Pigs in blankets
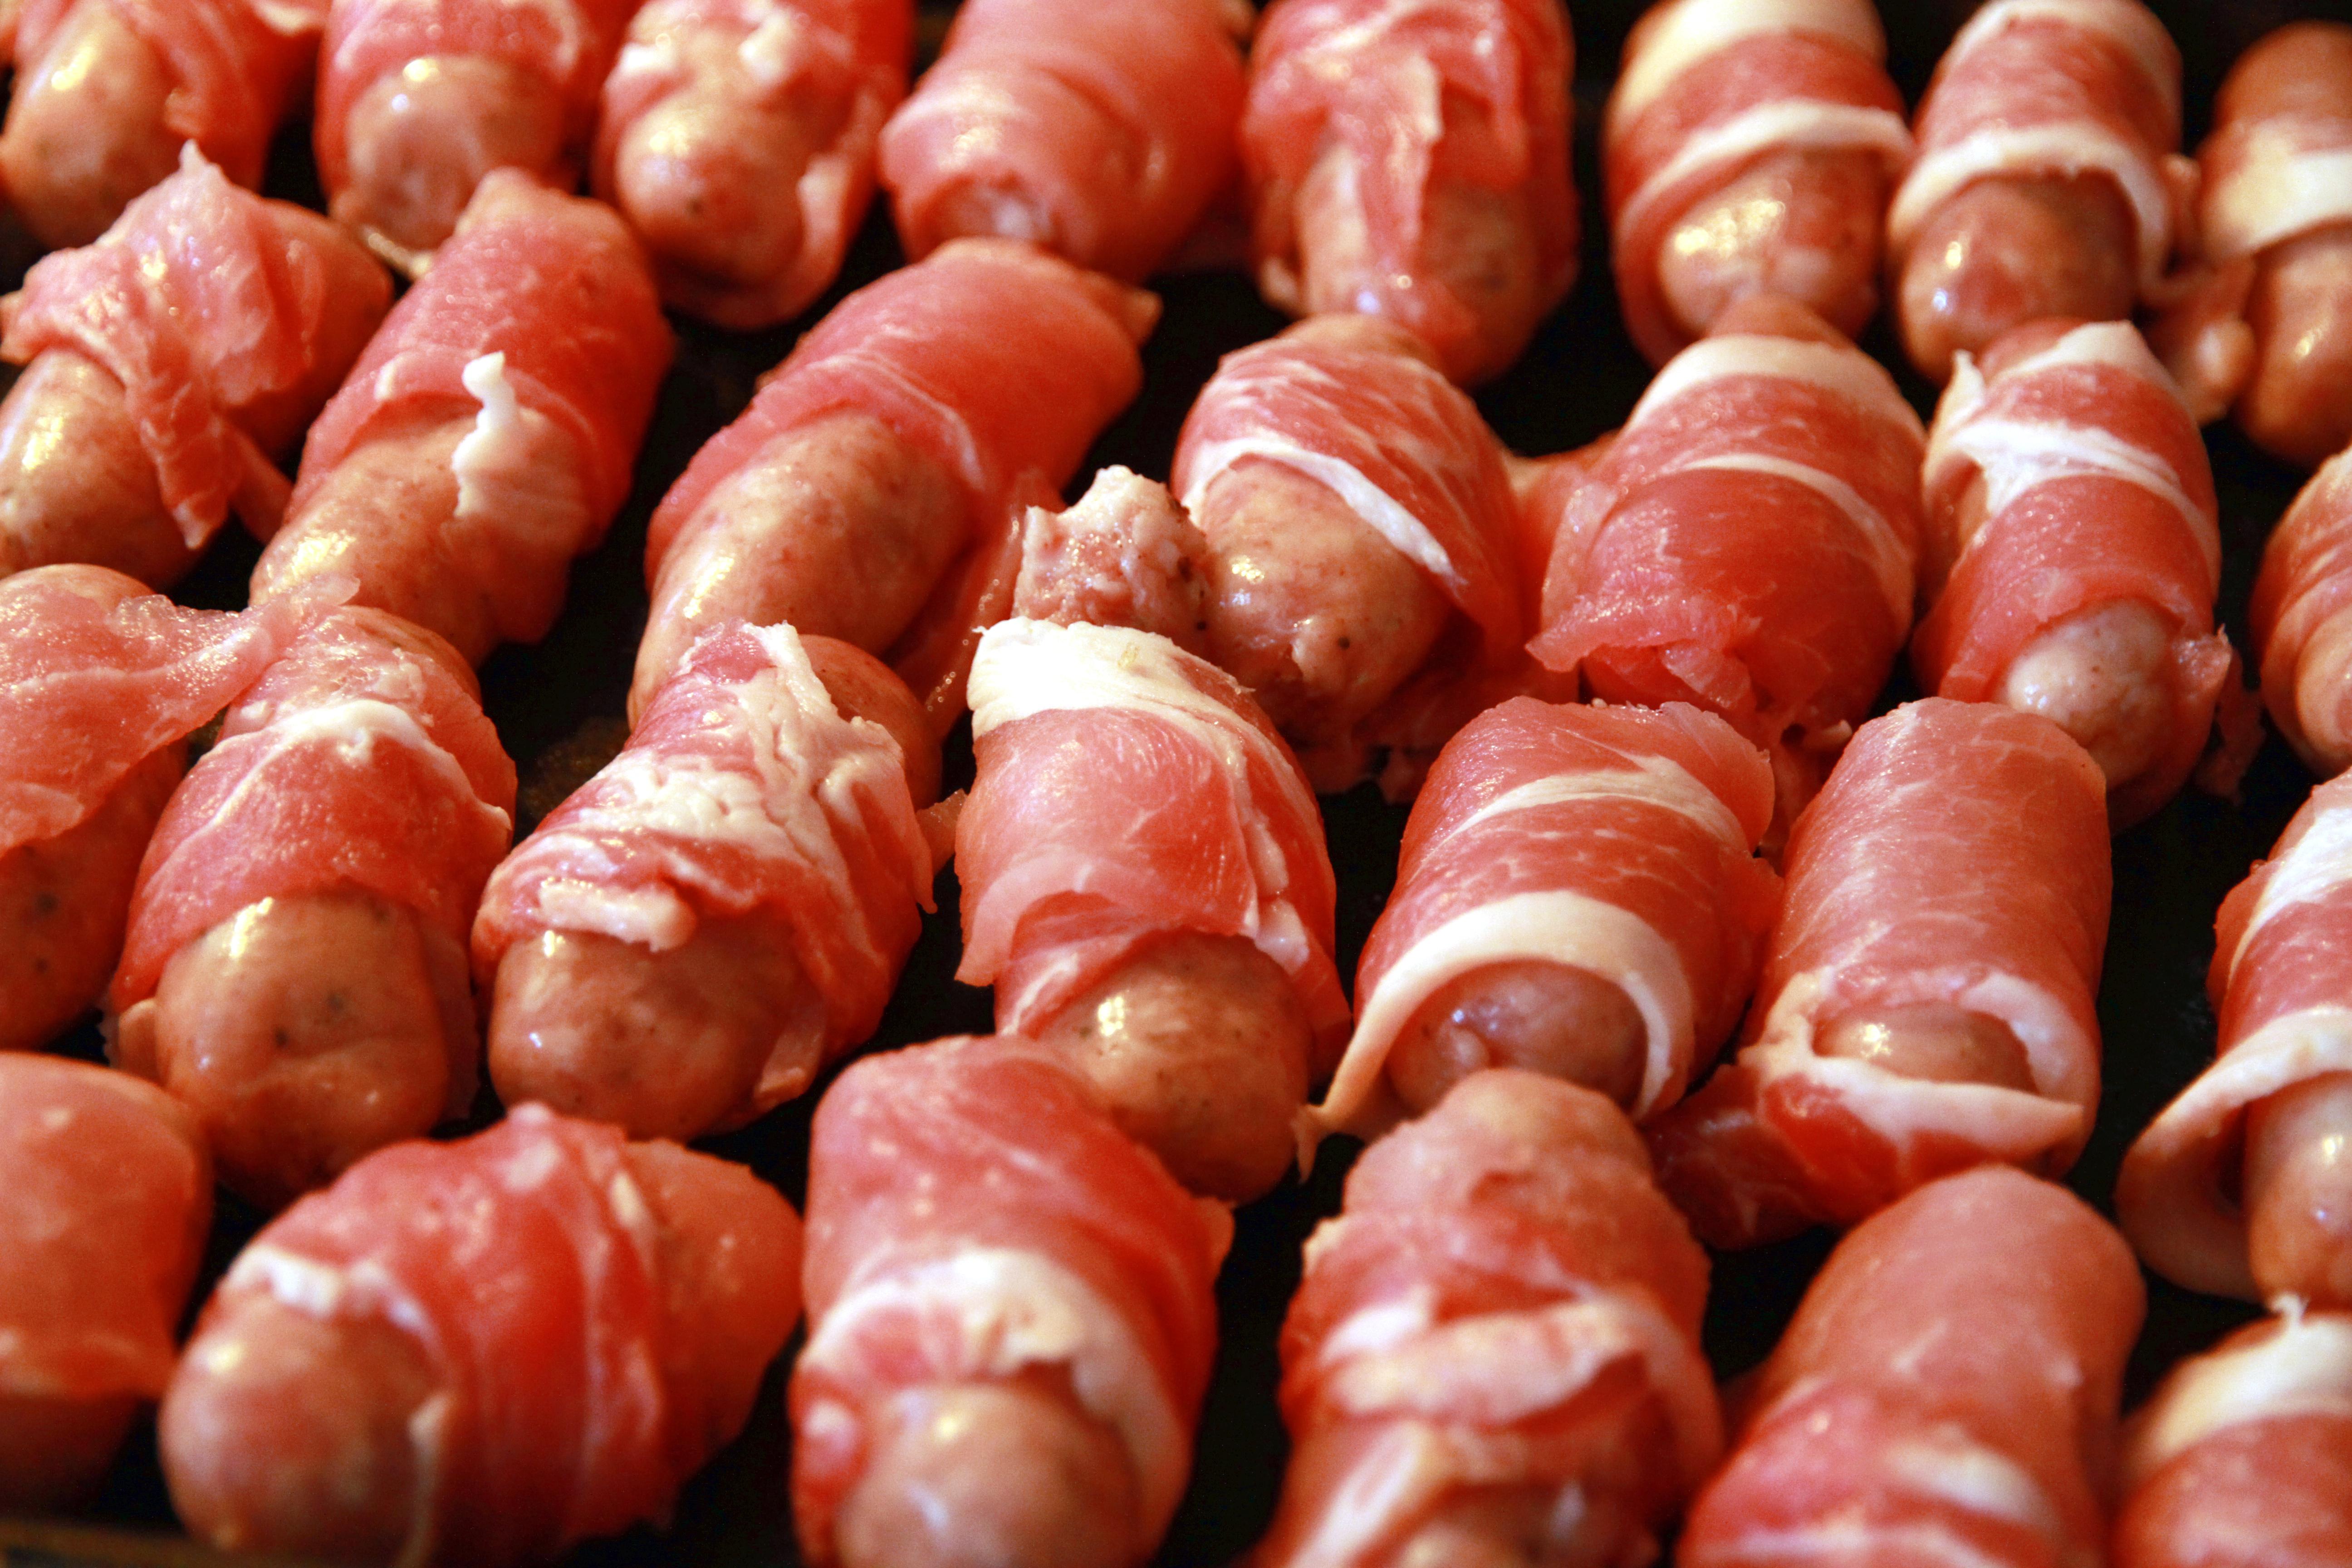
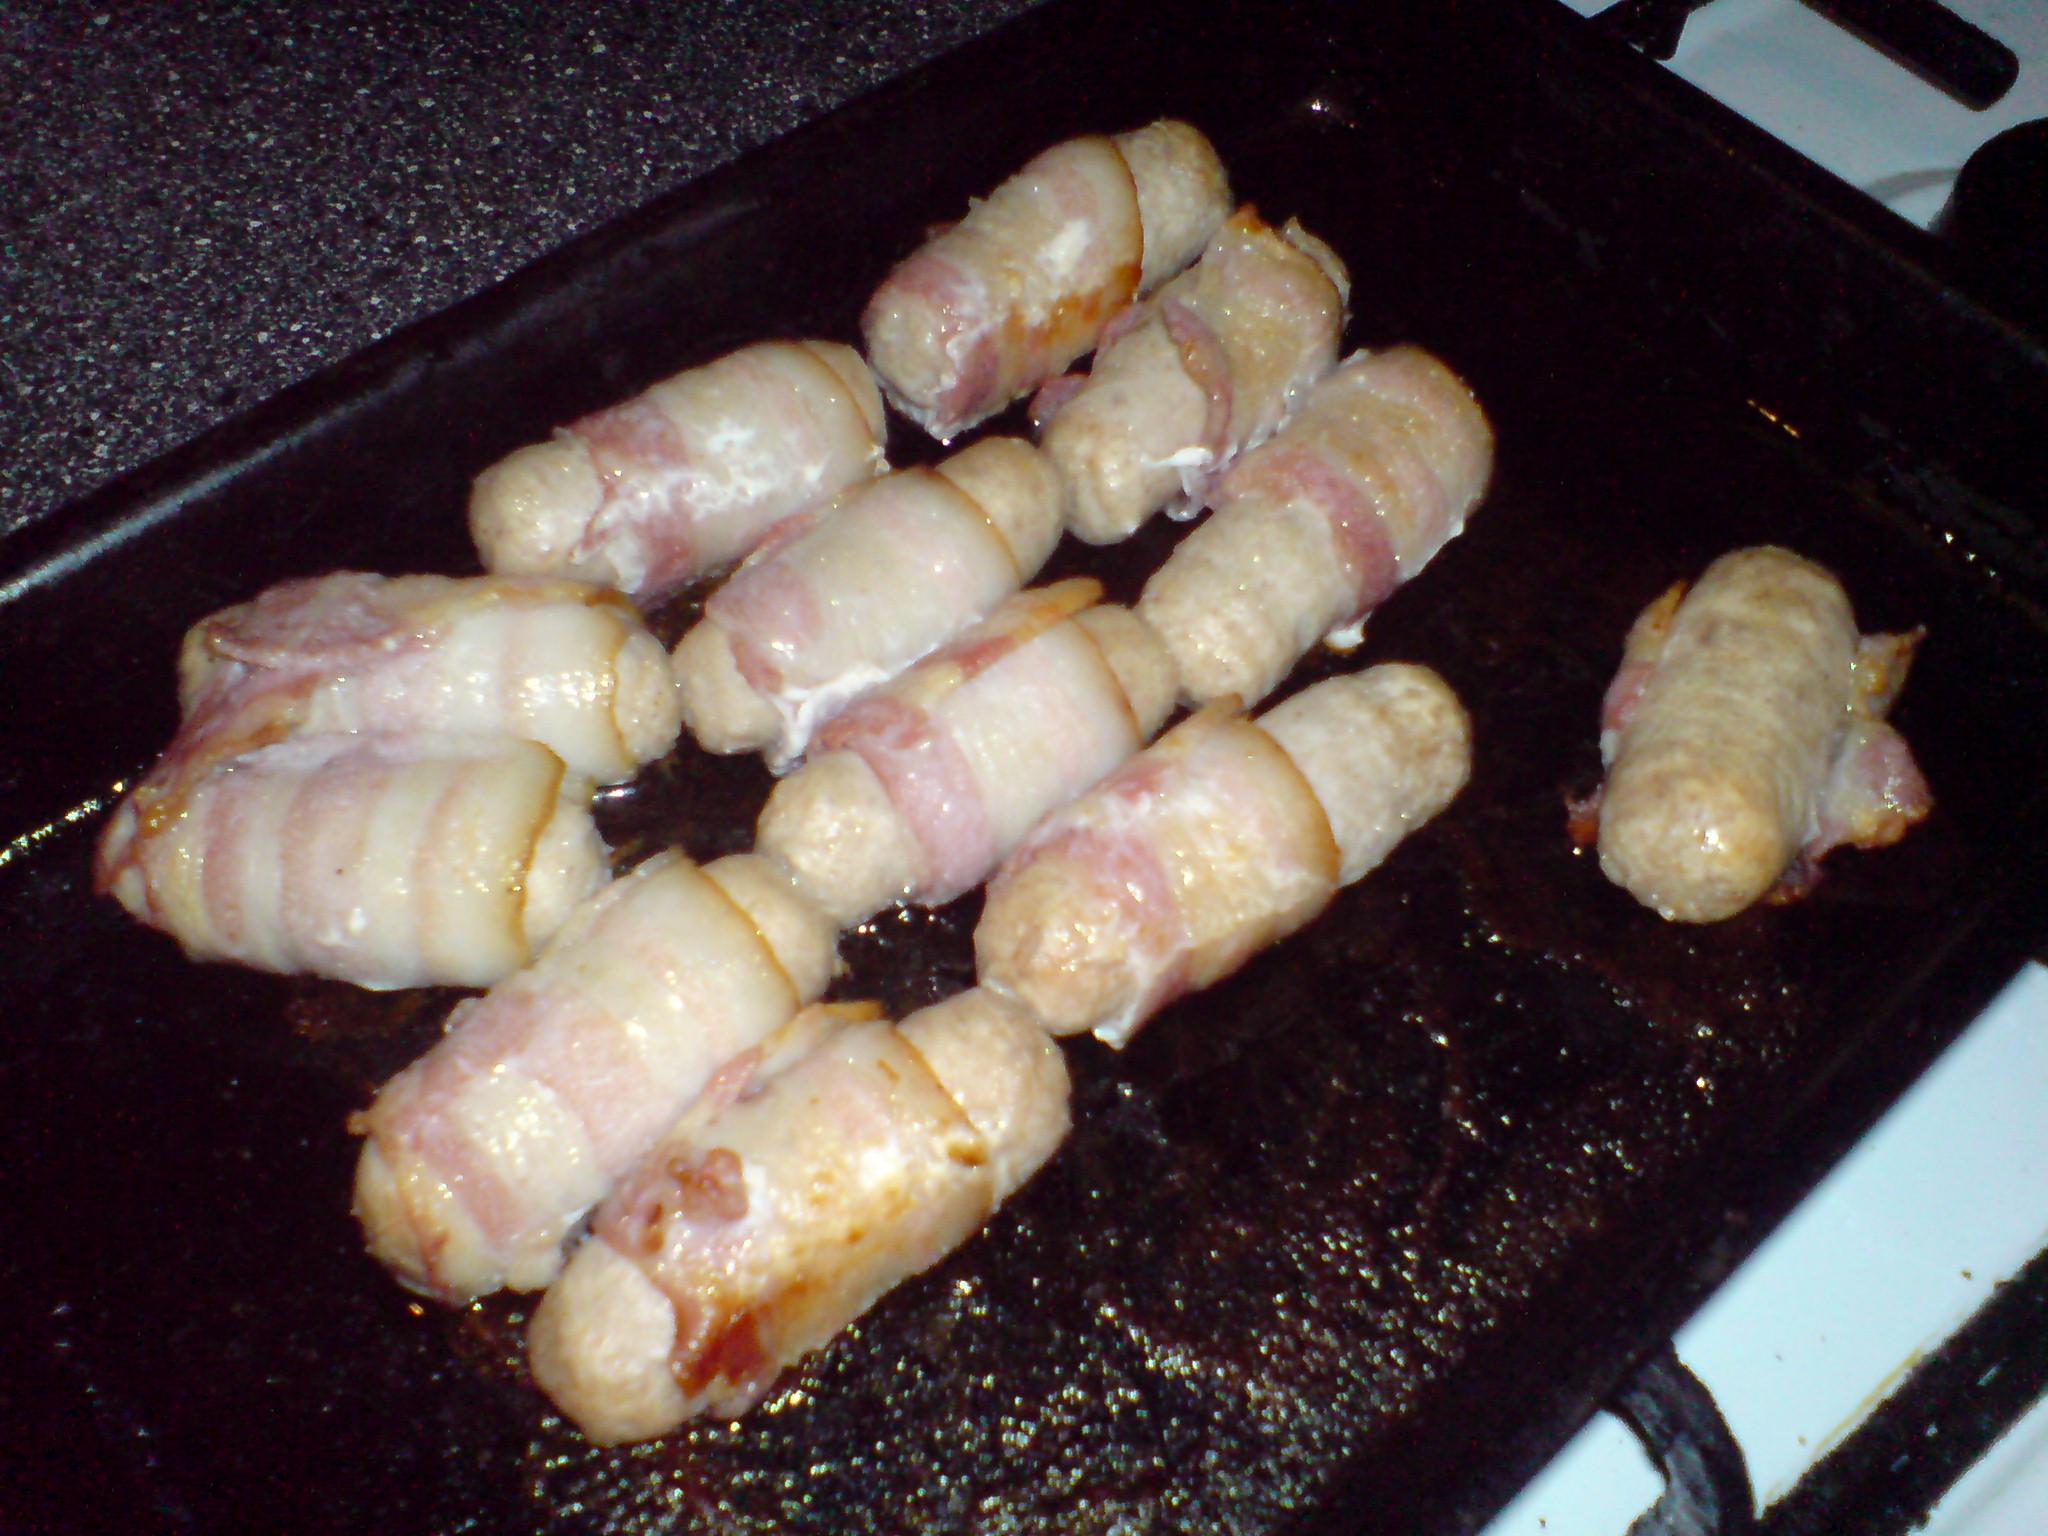
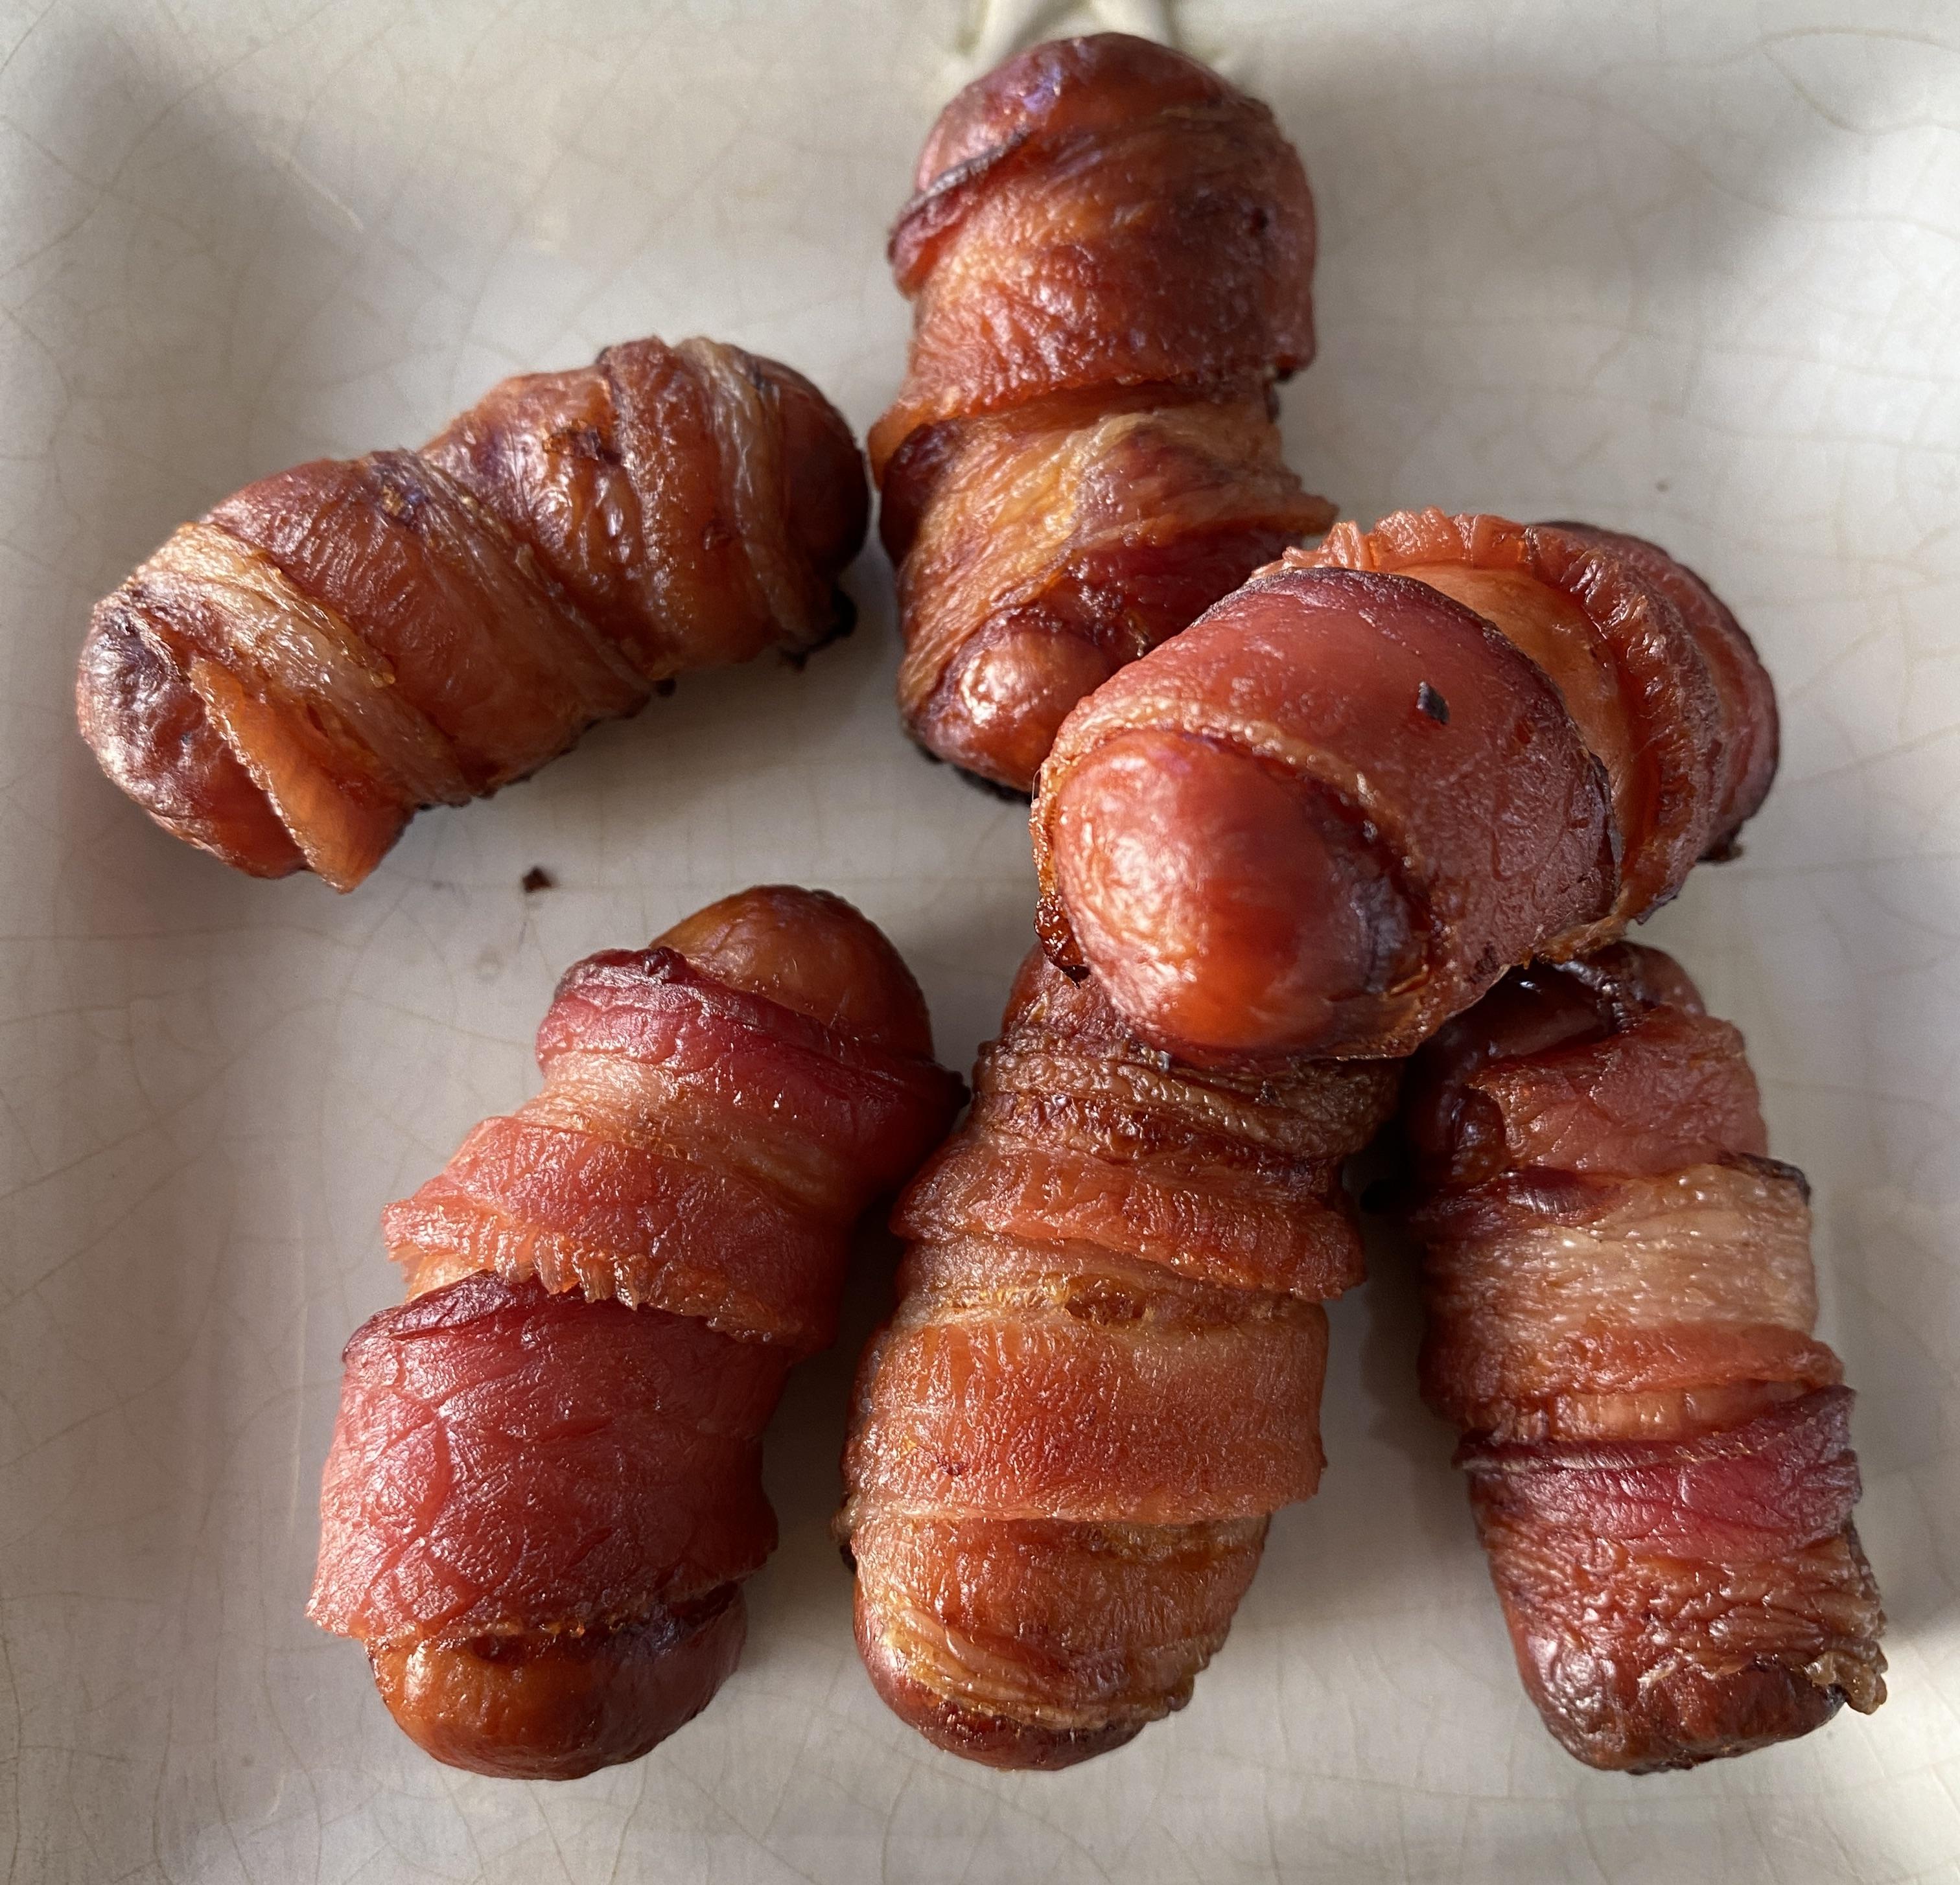
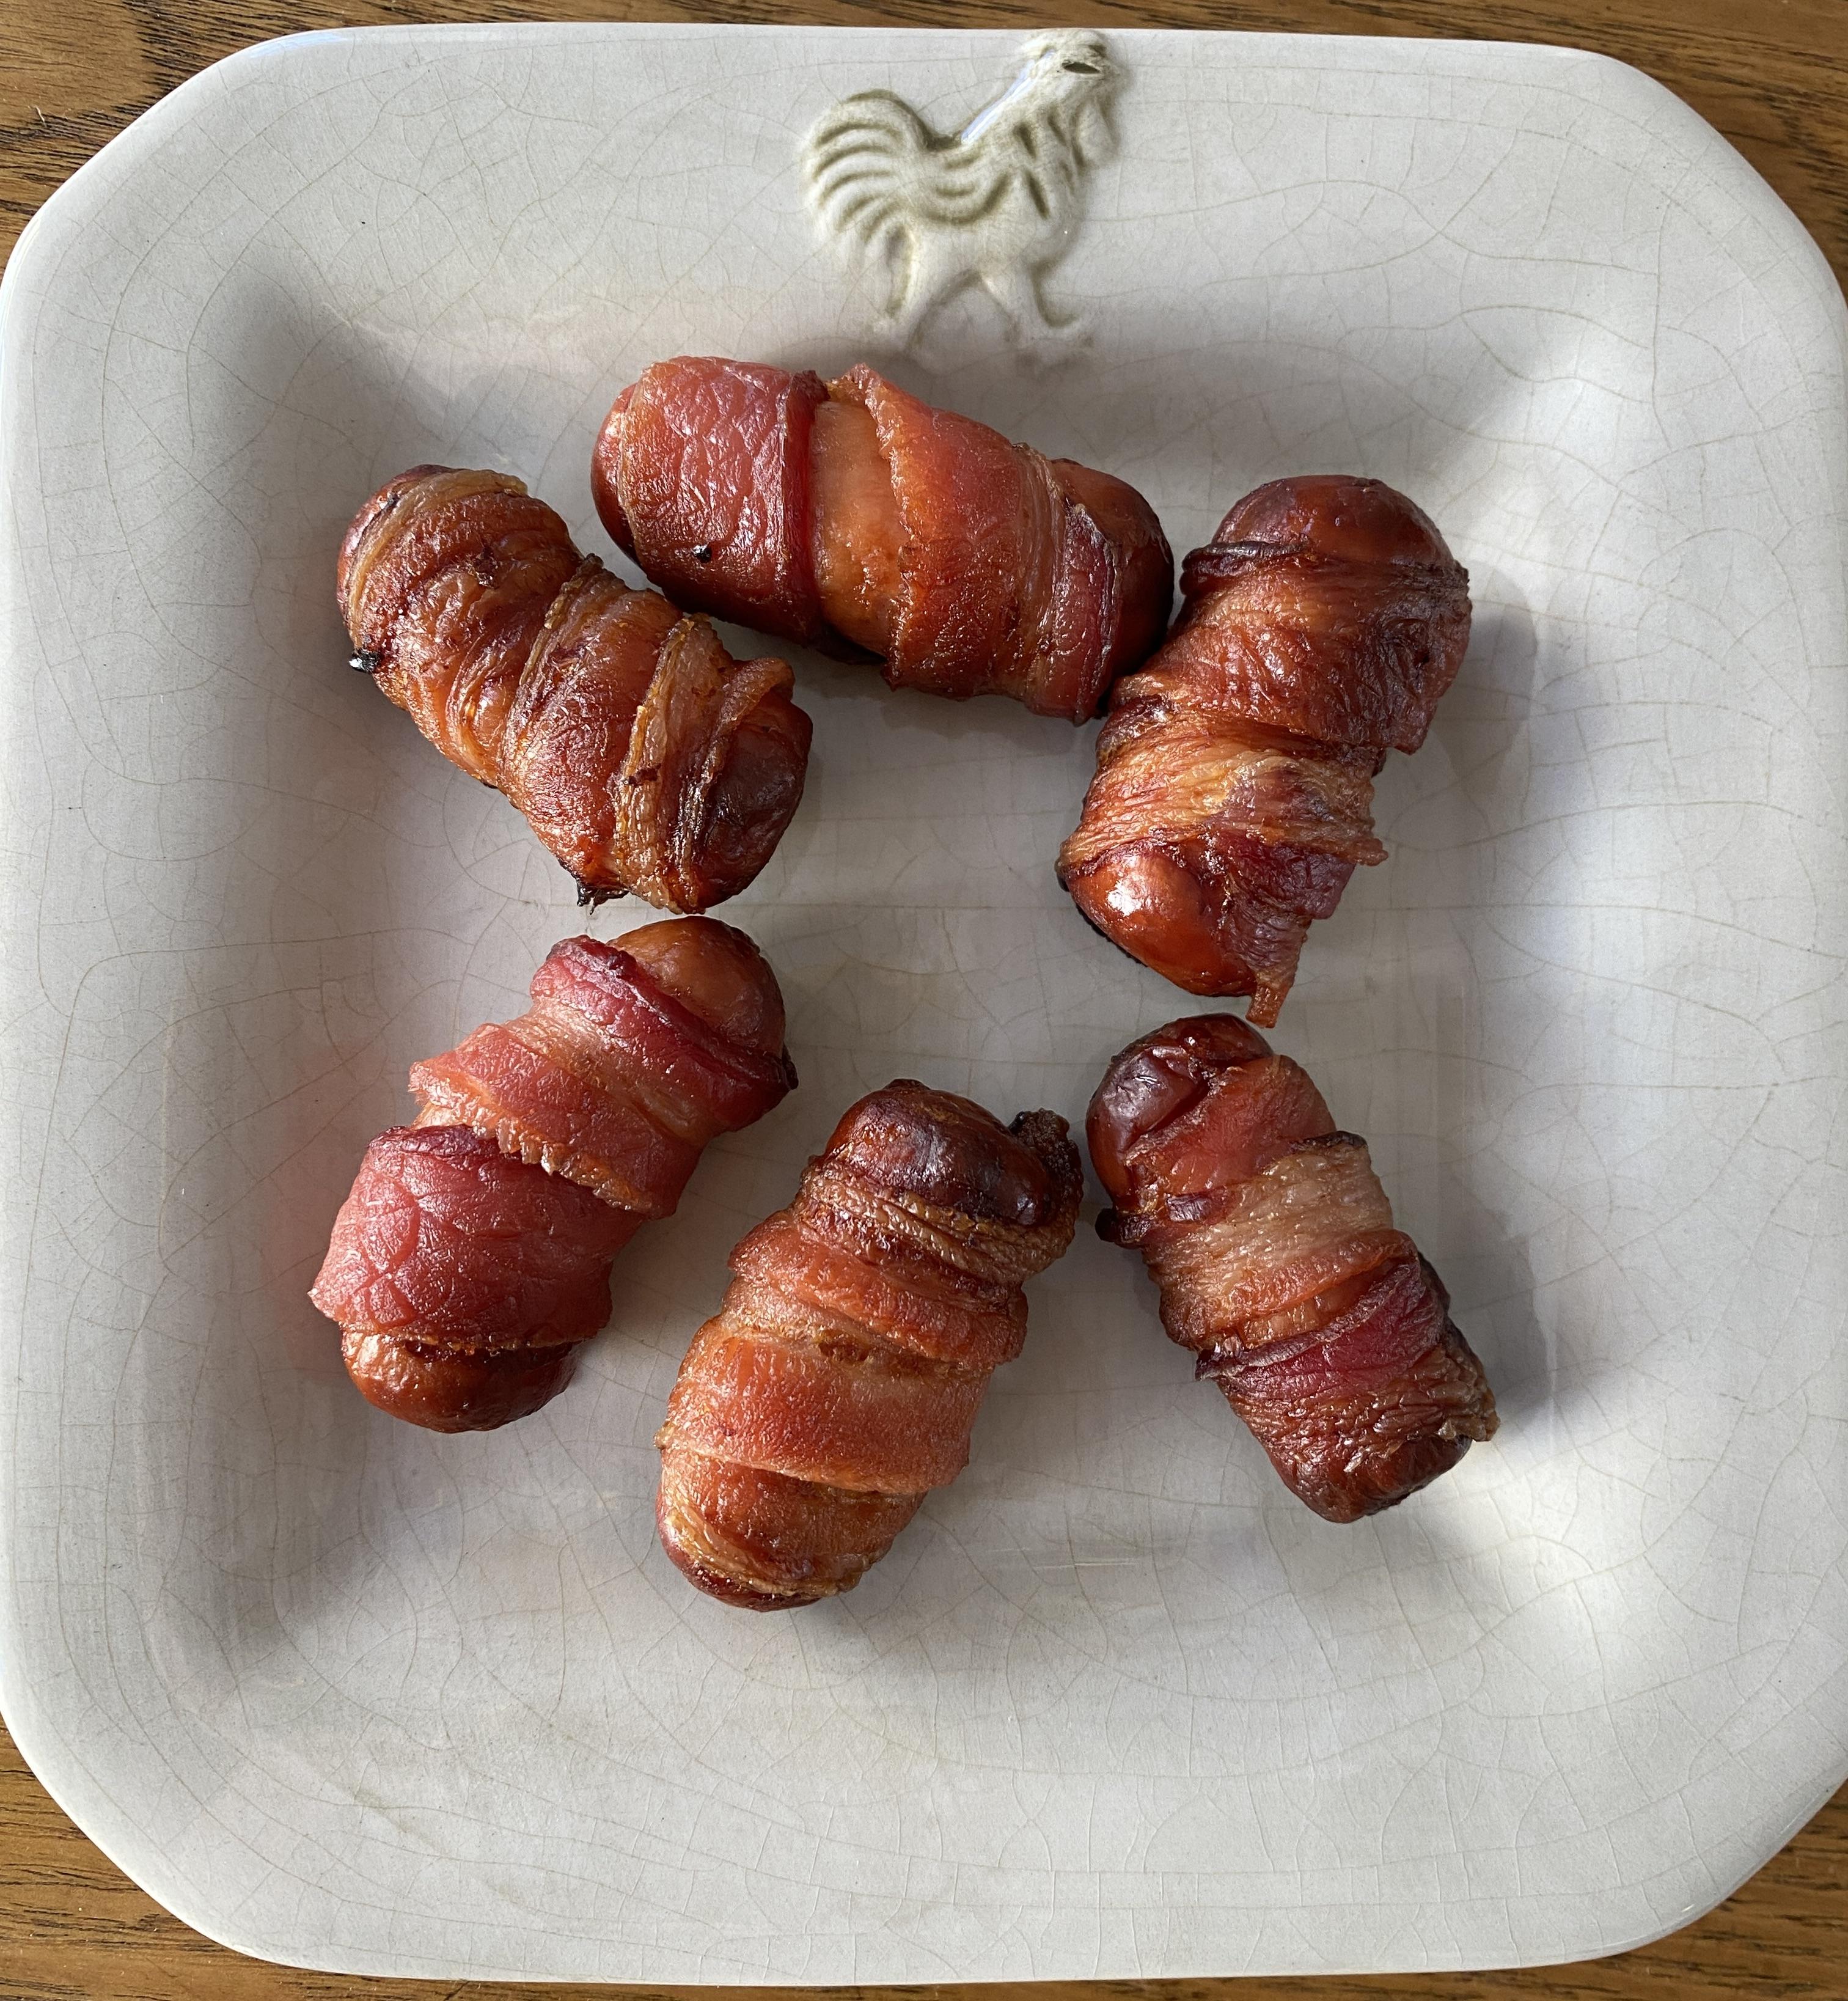
Also known as:
es - Spanish: Pigs in blankets
ms - Malay: Sosej balut
th - Thai: พิกส์อินแบลงเคตส์
Category: meat (meat)
Cuisine: British
Associated cuisines: British, Irish
Area: United Kingdom, Ireland
Countries: United Kingdom, Ireland
Region: Northern Europe, , , ,
This dish consists of small sausages wrapped in bacon.